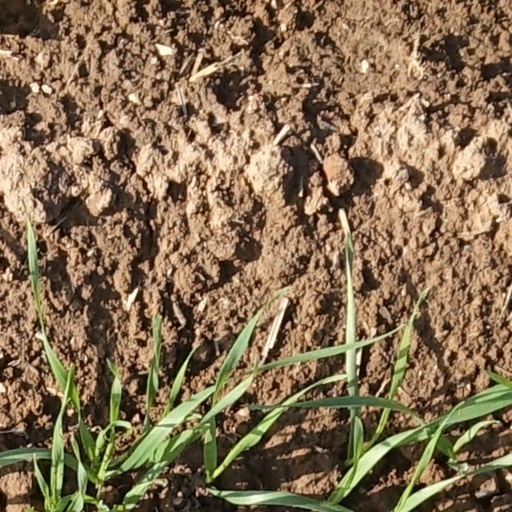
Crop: wheat